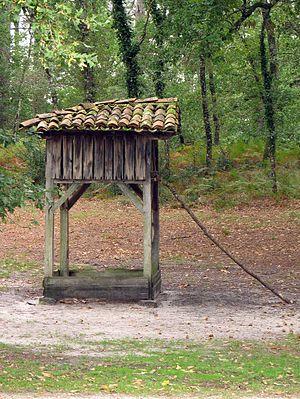
Le parc naturel régional des Landes de Gascogne est un parc naturel régional français situé en région Nouvelle-Aquitaine.
L'écomusée de Marquèze est situé dans la commune de Sabres, dans le département français des Landes. Géré par le Parc naturel régional des Landes de Gascogne, il ouvre ses portes au public en 1970, ce qui en fait un des tout premiers écomusées créés en France.